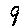
Label: 9